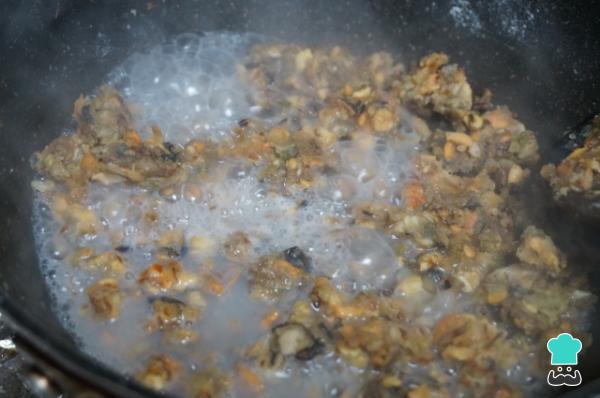
Echa poco a poco unos 150 ml de agua de la cocción de los mejillones, mezclando para que se vaya formando una salsa espesa.